List of National Treasures of Japan (crafts: swords)

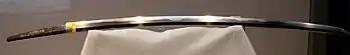
by Masamune with an inscription in gold inlay

The Sōshū (or Sagami) tradition owes its origin to the patronage of the Kamakura shogunate set up by Minamoto no Yoritomo in 1185 in Kamakura, Sagami Province. Though the conditions for swordsmithing were not favourable, the intense military atmosphere and high demand for swords helped to establish the school. The tradition is believed to have originated in 1249, when Awataguchi Kunitsuna from the Yamashiro tradition forged a for Hōjō Tokiyori. Other recognized founders were Ichimonji Sukezane and Saburo Kunimune, both from the Bizen tradition. The Sōshū tradition's popularity increased after the Mongol invasions (1274, 1281). It is characterized by daggers that were produced in large quantities; but also and were forged. With the exception of wider and shorter so called "kitchen knives", daggers were long, uncurved or with a slight curve toward the cutting edge.